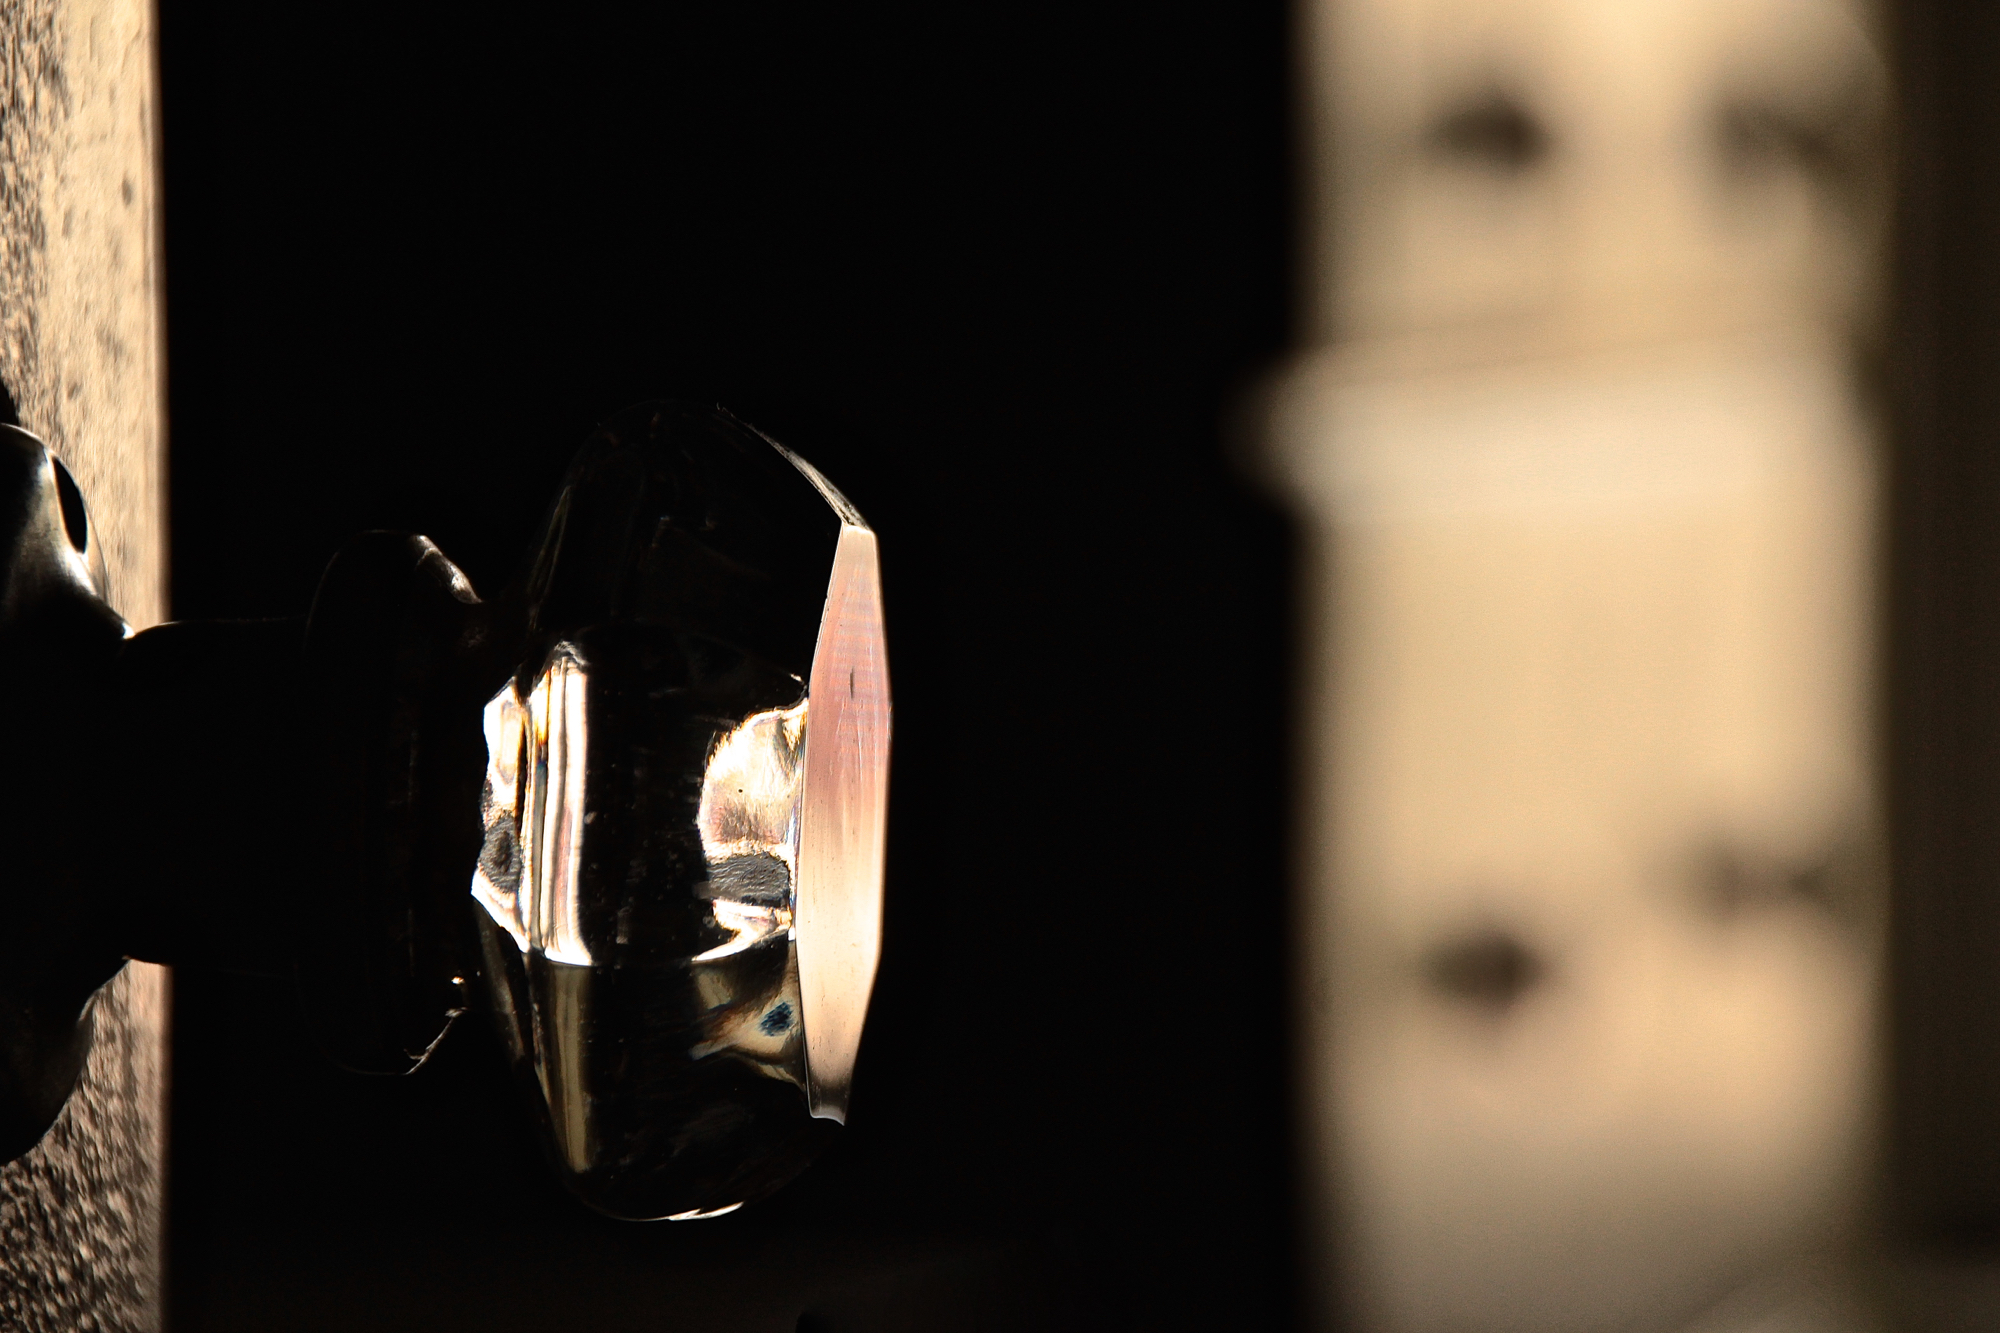
light, white, color, darkness, black, lighting, handle, photograph, 3652015, odc, 365the2015edition, day131, day131365, 11may15